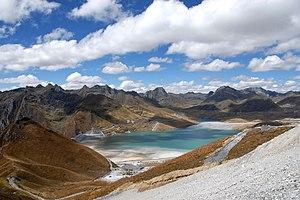
Voici une liste de mines situées en Amérique du Sud. Elle est triée par défaut par ordre alphabétique de pays.
Vinci Construction est un groupe français spécialisé dans la construction et le génie civil, les activités historiques du groupe Vinci dont il fait partie.
La mine d'Antamina est une mine à ciel ouvert extrayant notamment du cuivre et du zinc située dans la région d'Ancash au Pérou. Elle appartient à 33,75 % à Xstrata, 33,75 % à BHP Billiton, 22,5 % à Teck et 10 % à Mitsubishi Corporation